First Russian Antarctic Expedition

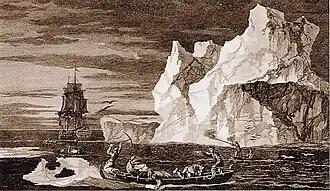
Sailors observe the island during the second James Cook's expedition. By William Hodges, 1773

Further sailing was challenging due to stormy weather and large ice fields. On January 1, 1821, there was fog and rain. For the New Year celebration, the crew was granted with a glass of punch for the emperor's health. To "differentiate this day from any other days", Bellingshausen ordered to make coffee with rum, and this "unusual for sailors drink pleased them, and they spent the whole day until evening in a cheerful mood". A large stock of dry firewoods, taken on board in Australia, made the everyday life of the crew more or less tolerable: at zero air temperature in the living deck, thanks to the continuous use of stoves, it was maintained +11 °R (13,7 °C).